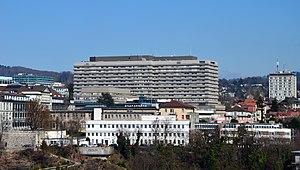
Le Centre Hospitalier Universitaire Vaudois (CHUV) de Lausanne (Suisse), vu depuis le sommet de la cathédrale.
Le Centre hospitalier universitaire vaudois est le principal hôpital de Lausanne. Avec plus de 10 000 collaborateurs, le CHUV constitue la plus grande entreprise du canton de Vaud.